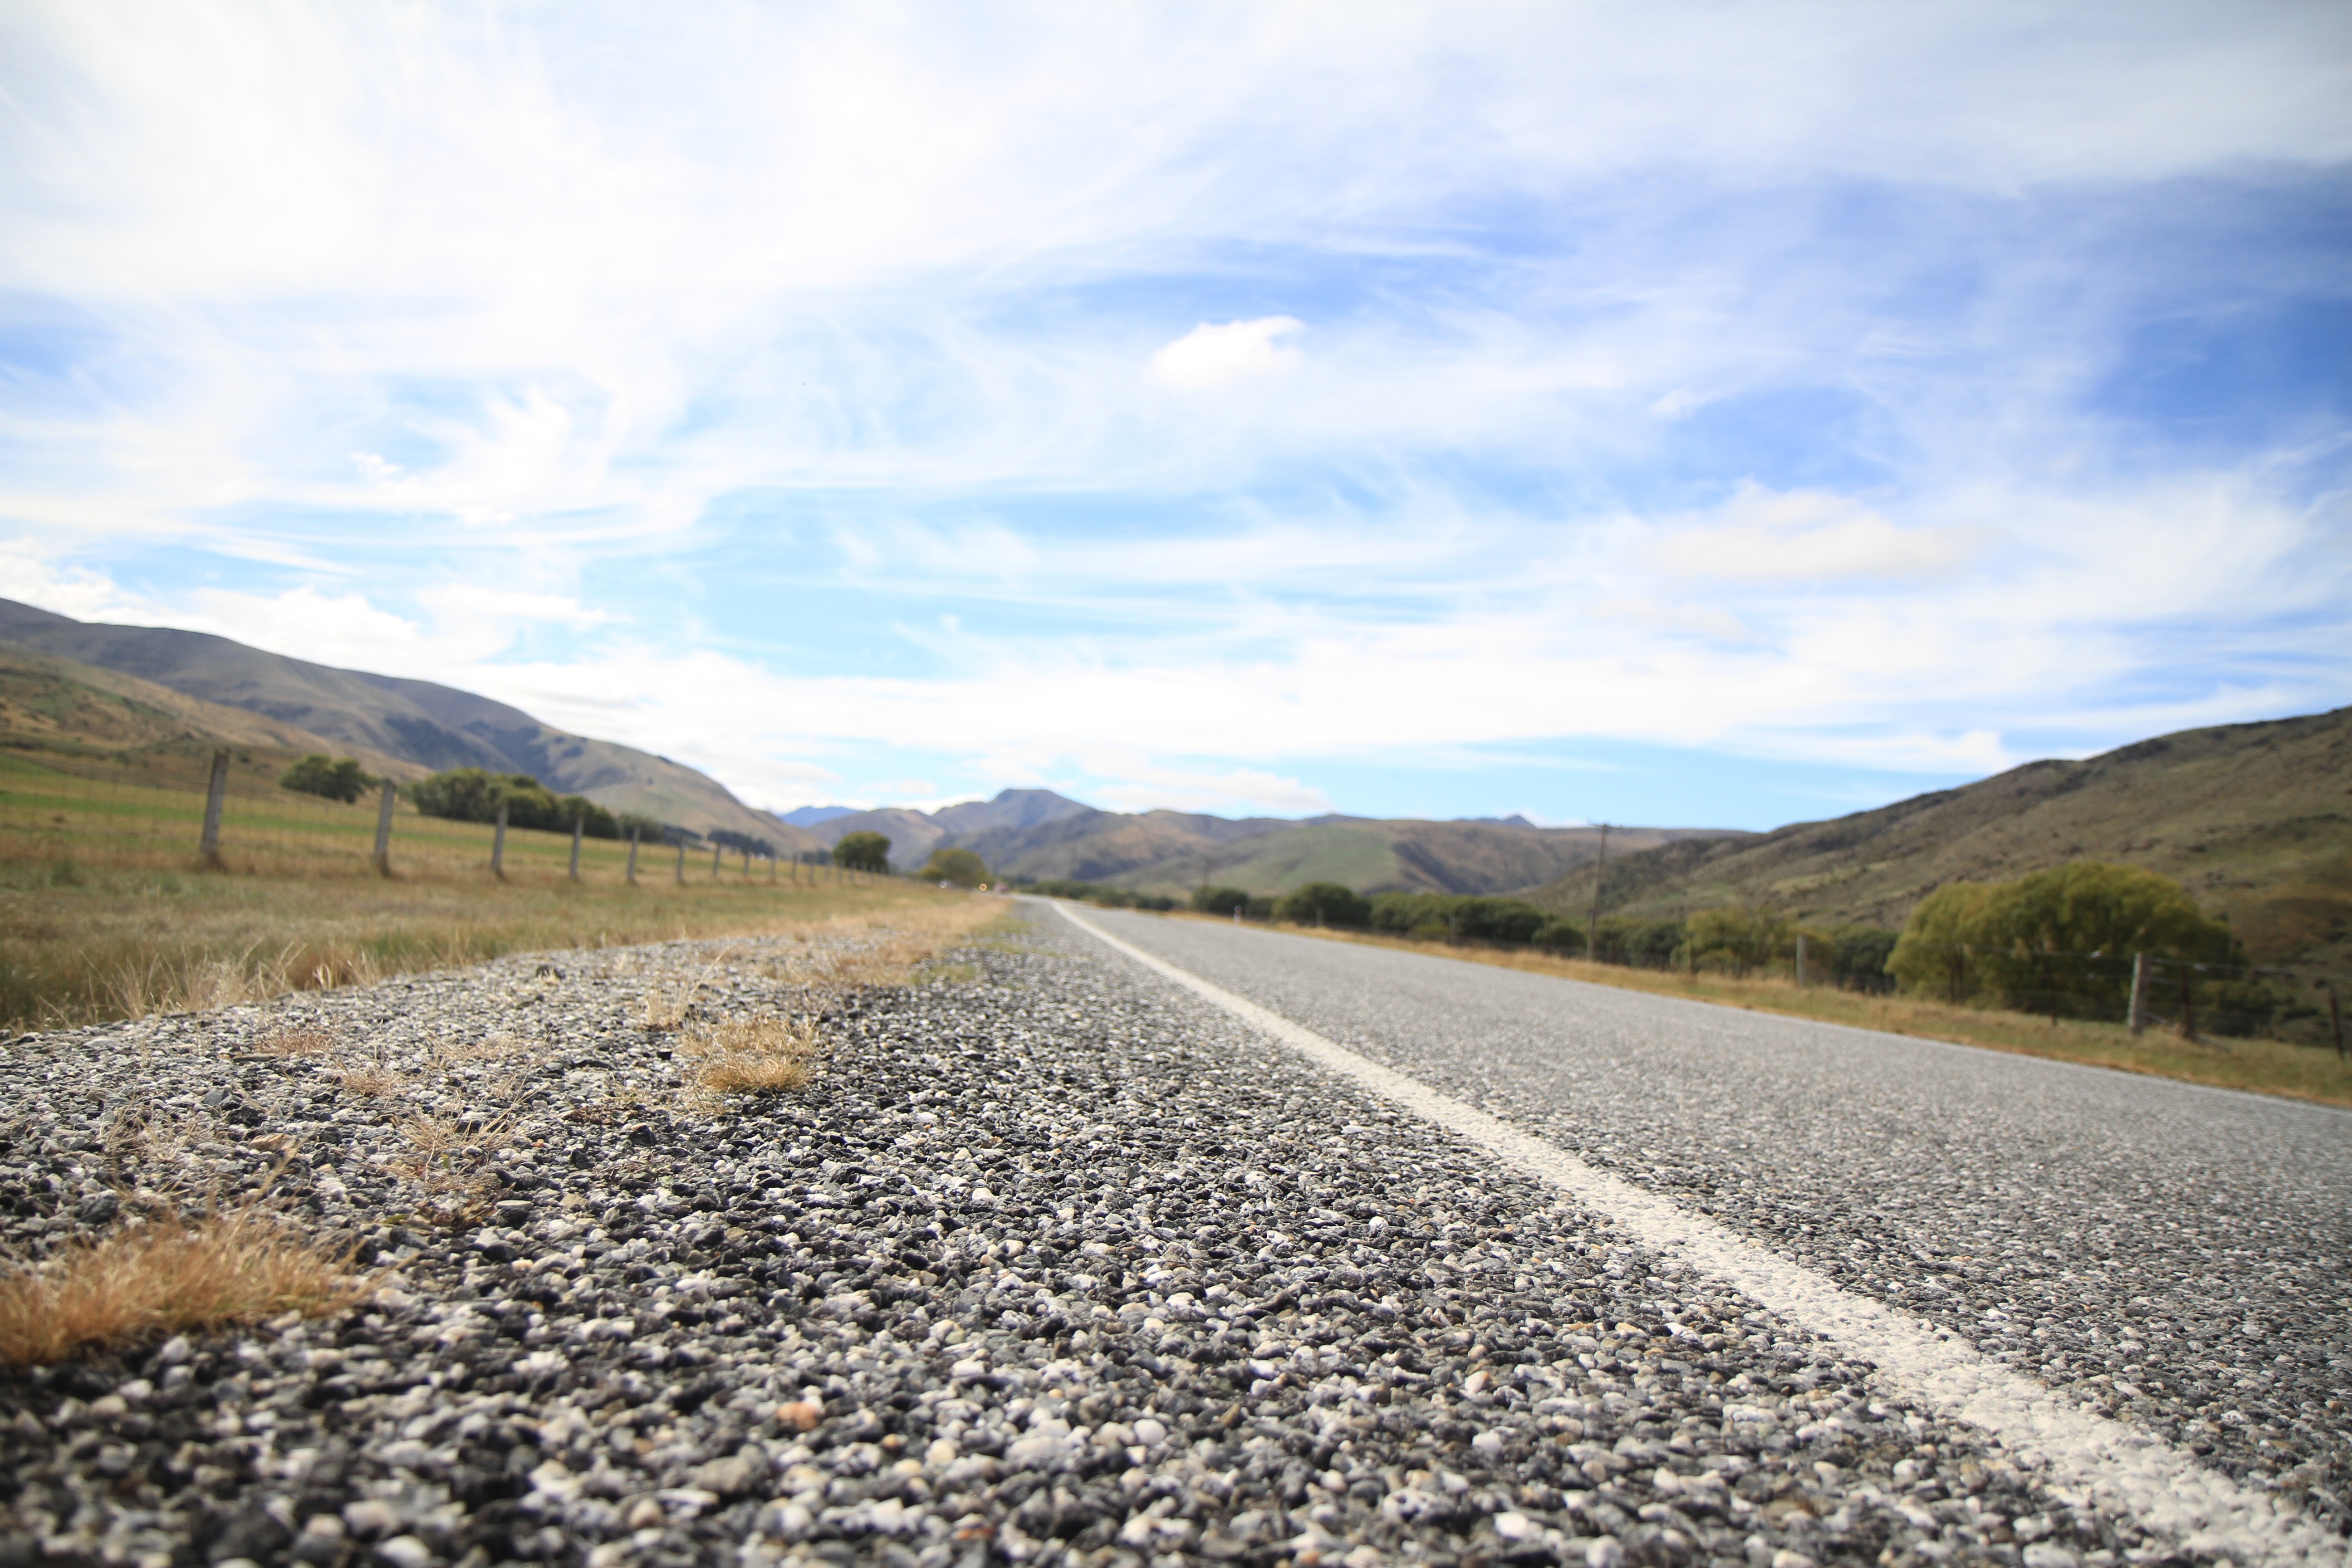
landscape, mountain, track, road, hill, highway, valley, asphalt, transport, reservoir, infrastructure, plateau, loch, rural area